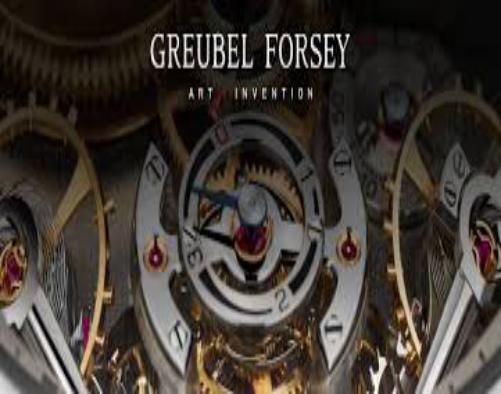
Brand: greubel forsey
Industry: Electronic